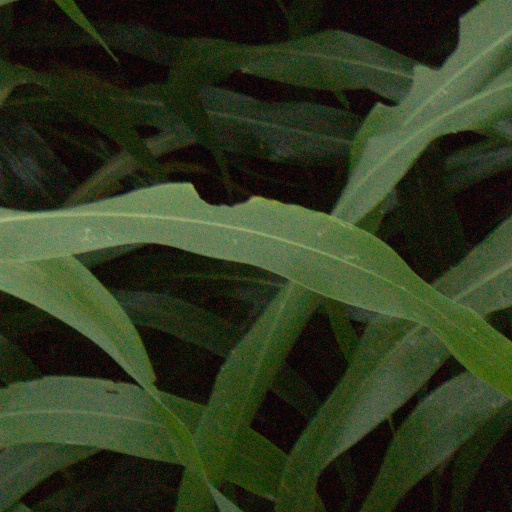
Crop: sorghum